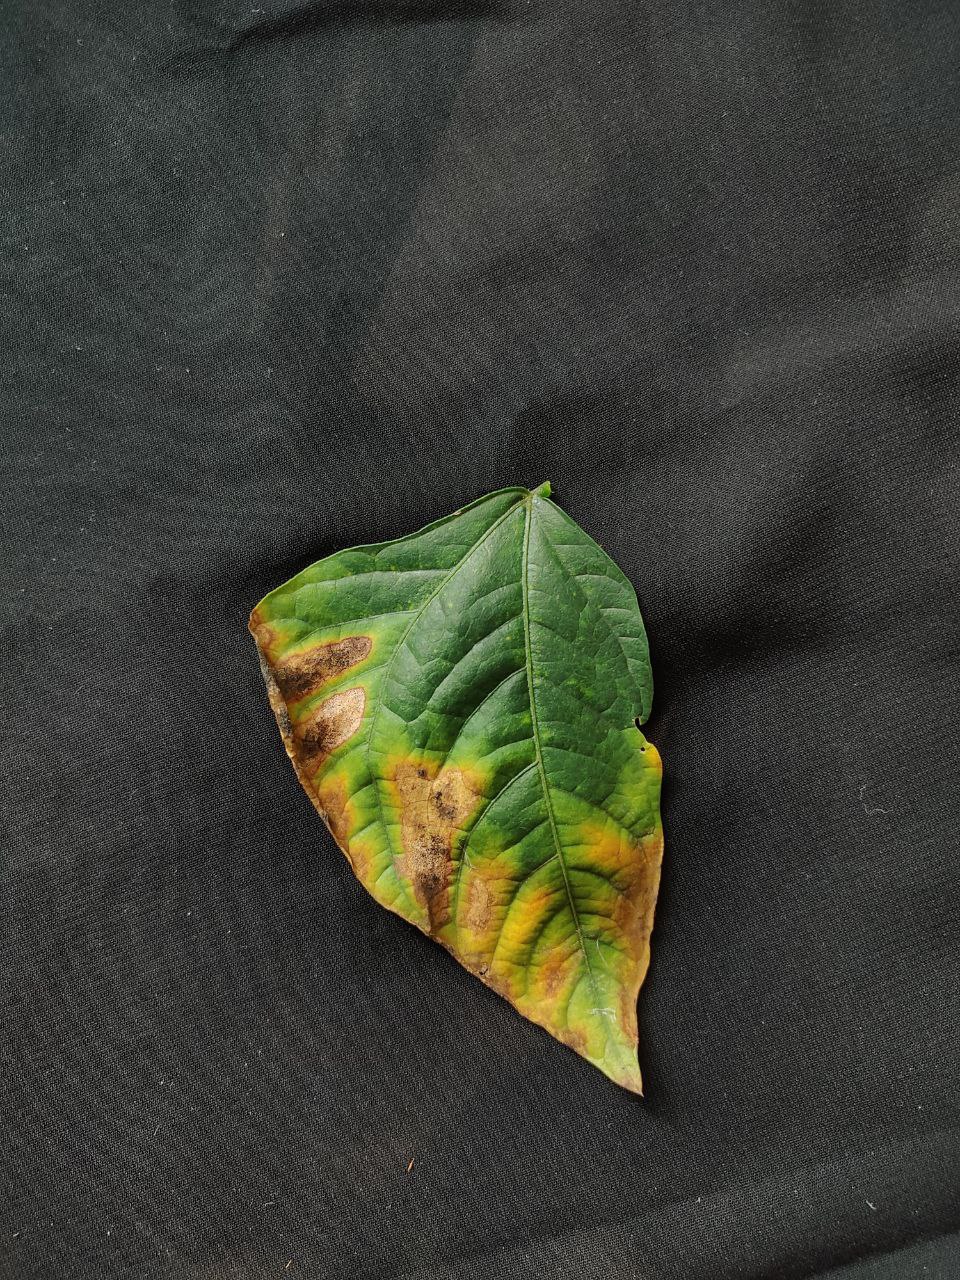
Crop: cowpea
Leaf condition: Bacterial wilt